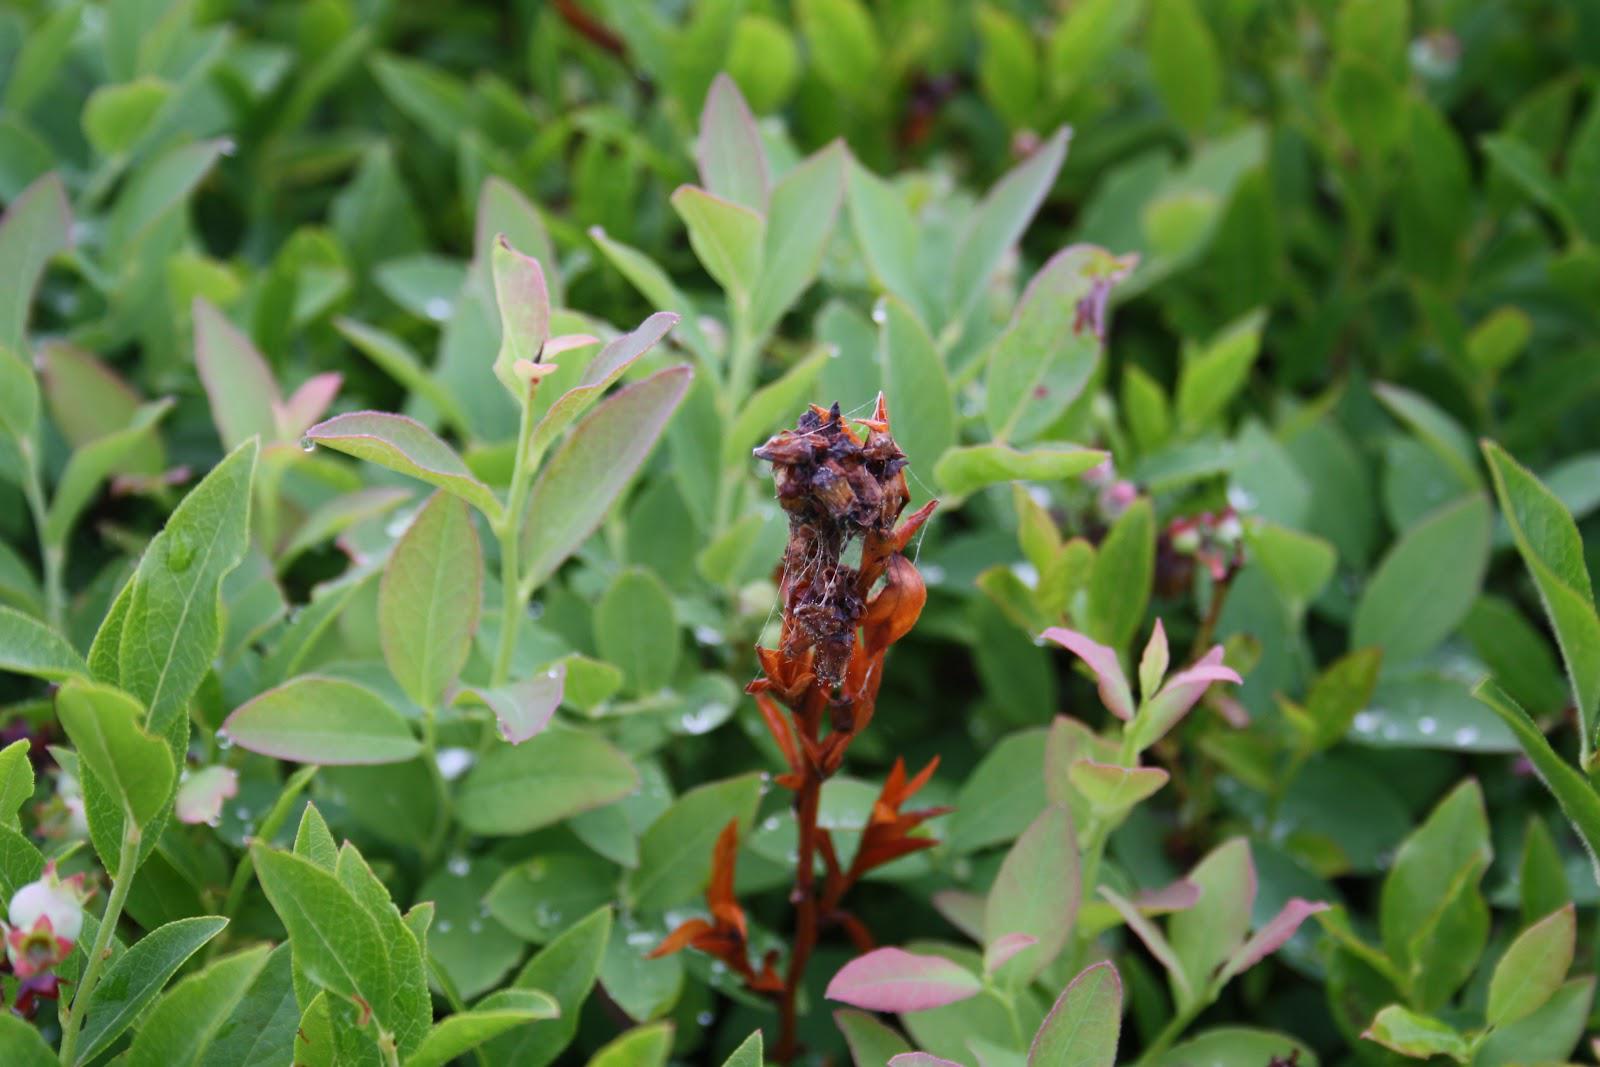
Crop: blueberry
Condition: botrytis_blight